Bruce Nicoll

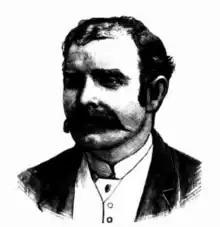
Bruce Nicoll, c.1889

He was born in Sydney to shipwright George Robertson Nicoll and Sarah Baird. When he was six years old his family moved to Scotland, and Nicoll was educated at Dundee before returning to Sydney around 1864. He worked in the family shipping office, and from 1871 ran his own service in the Northern Rivers district. On 1 March 1873 he married Jane Ann Zahel, with whom he had three sons. In 1889 he was elected to the New South Wales Legislative Assembly as the Protectionist member for Richmond. Re-elected in 1891, he was defeated in 1894.